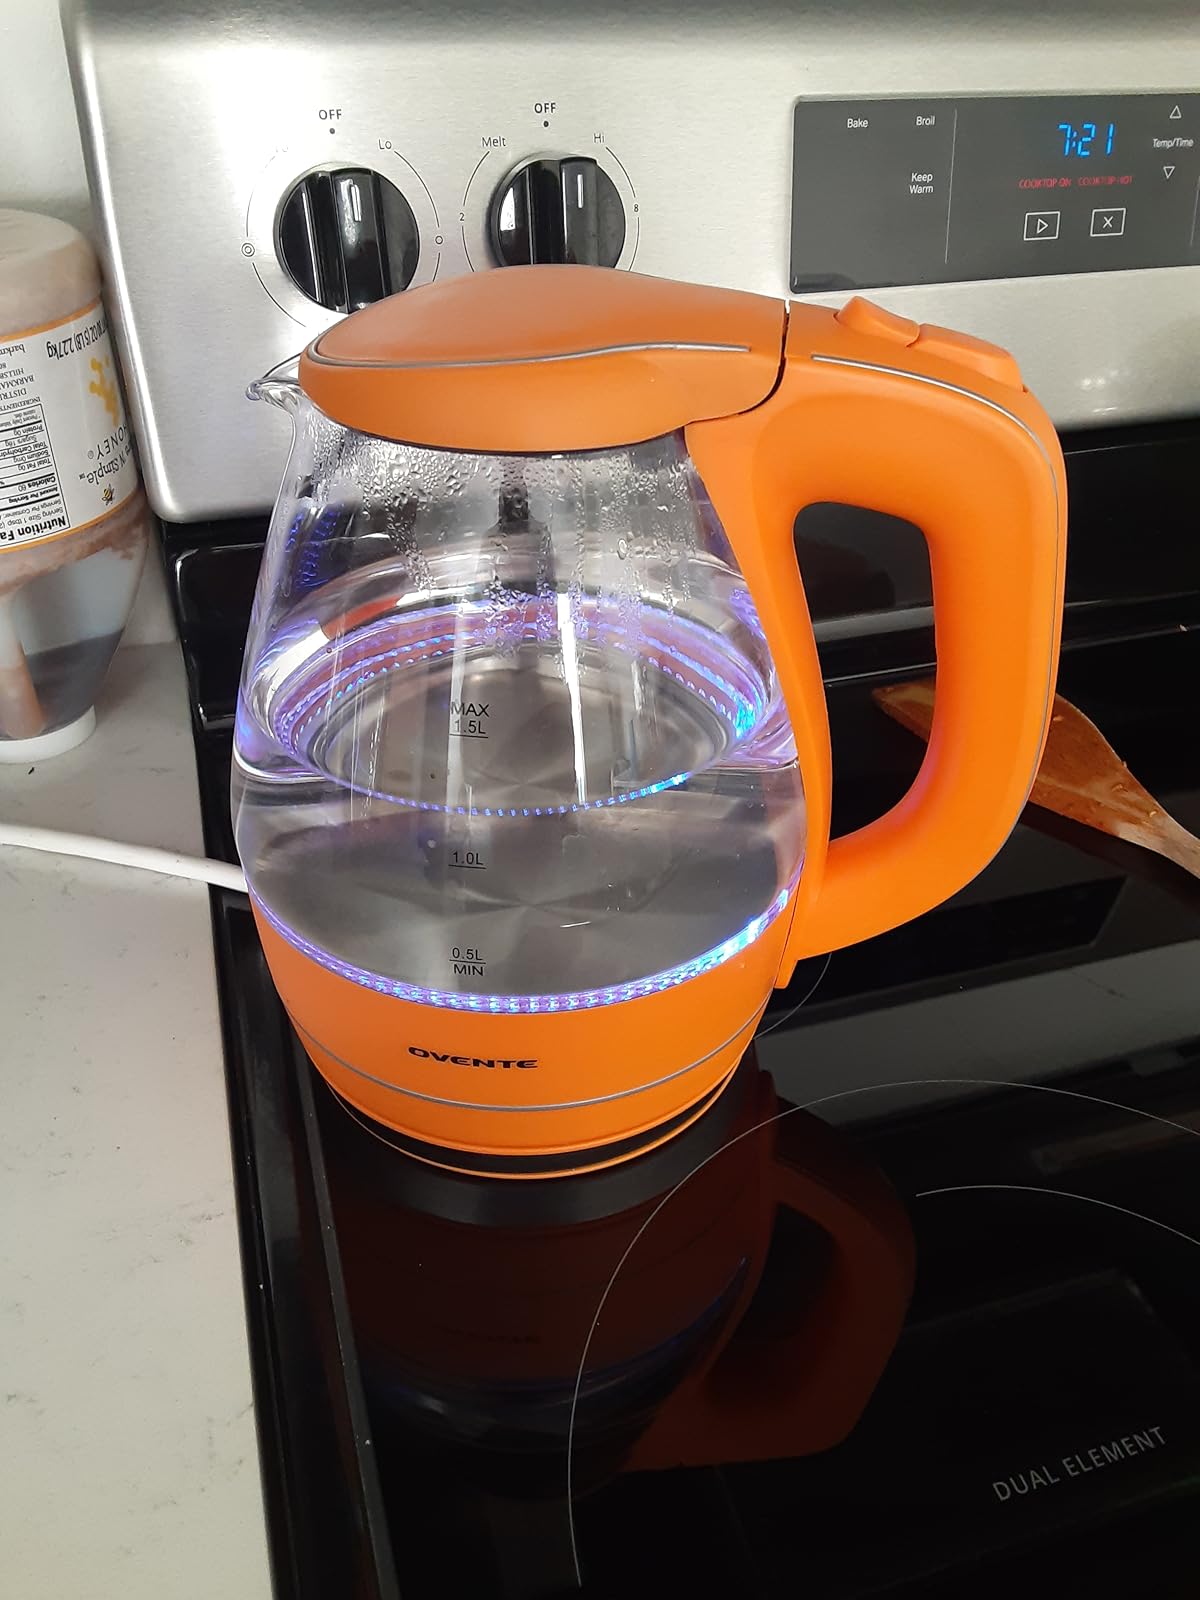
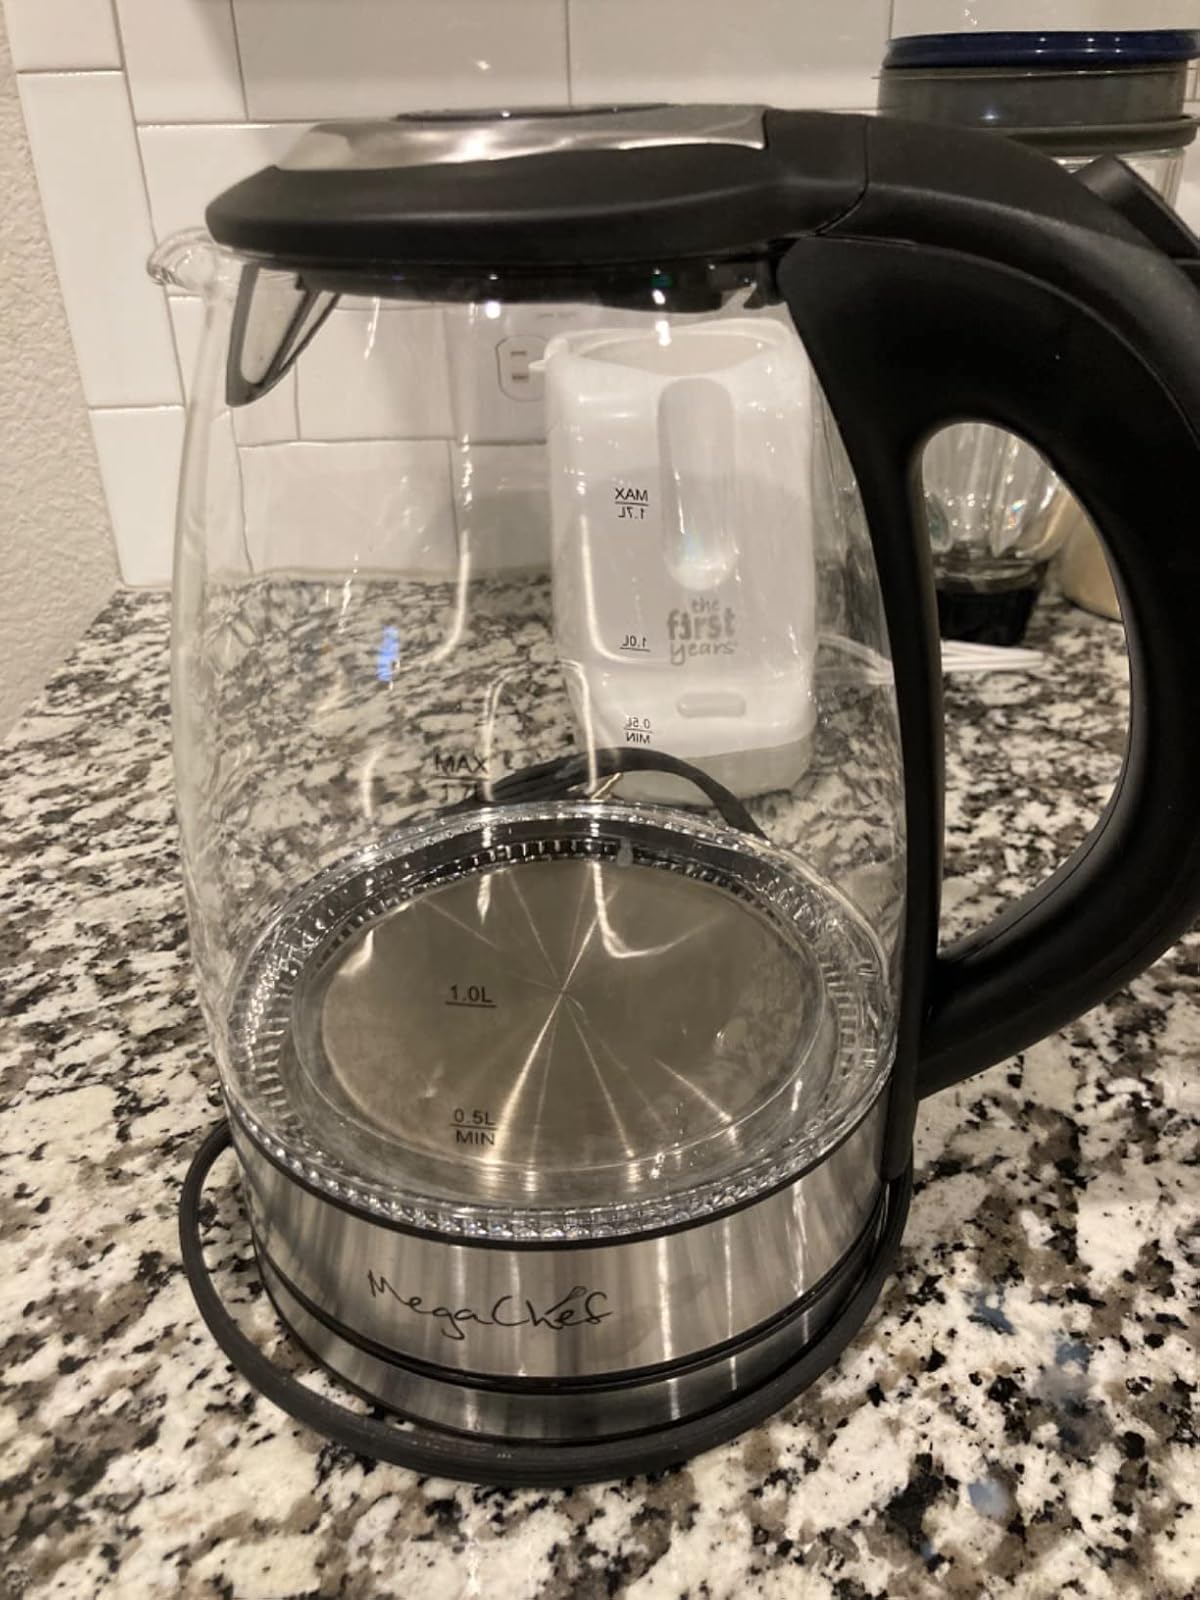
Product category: items_kettle
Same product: no